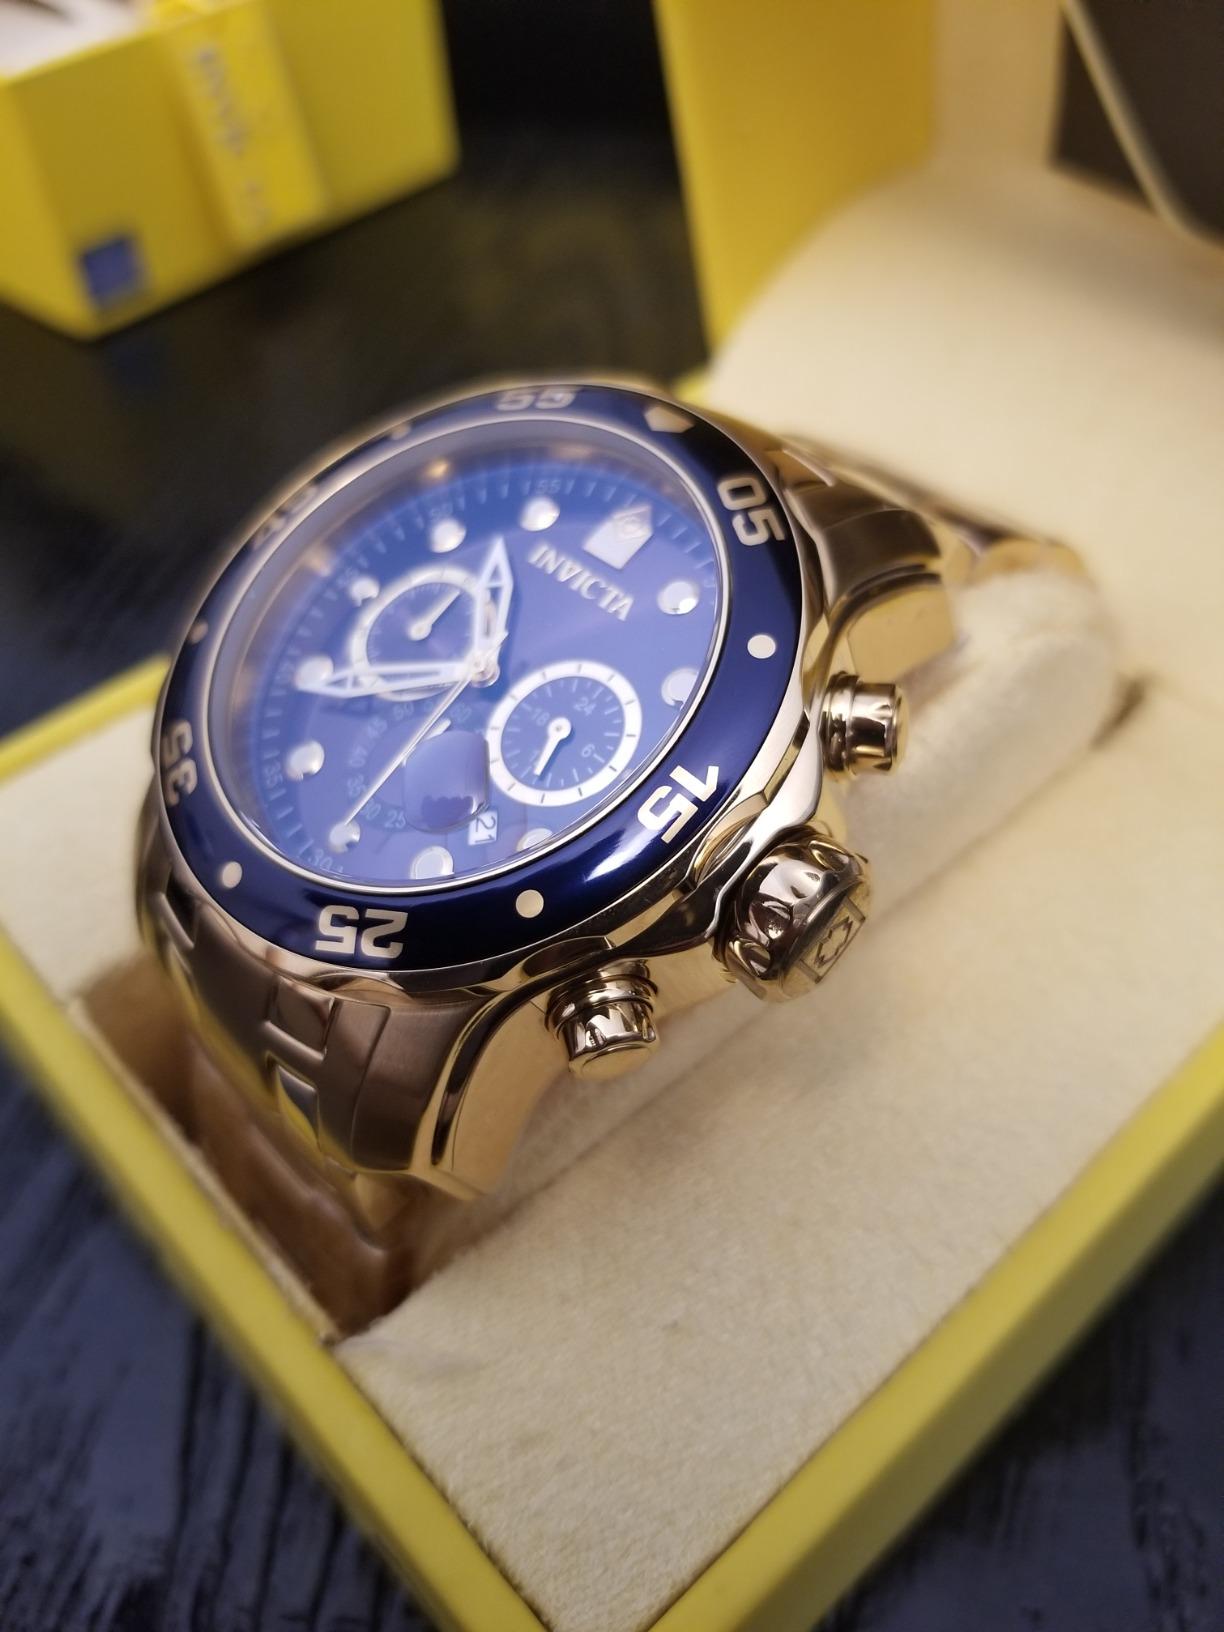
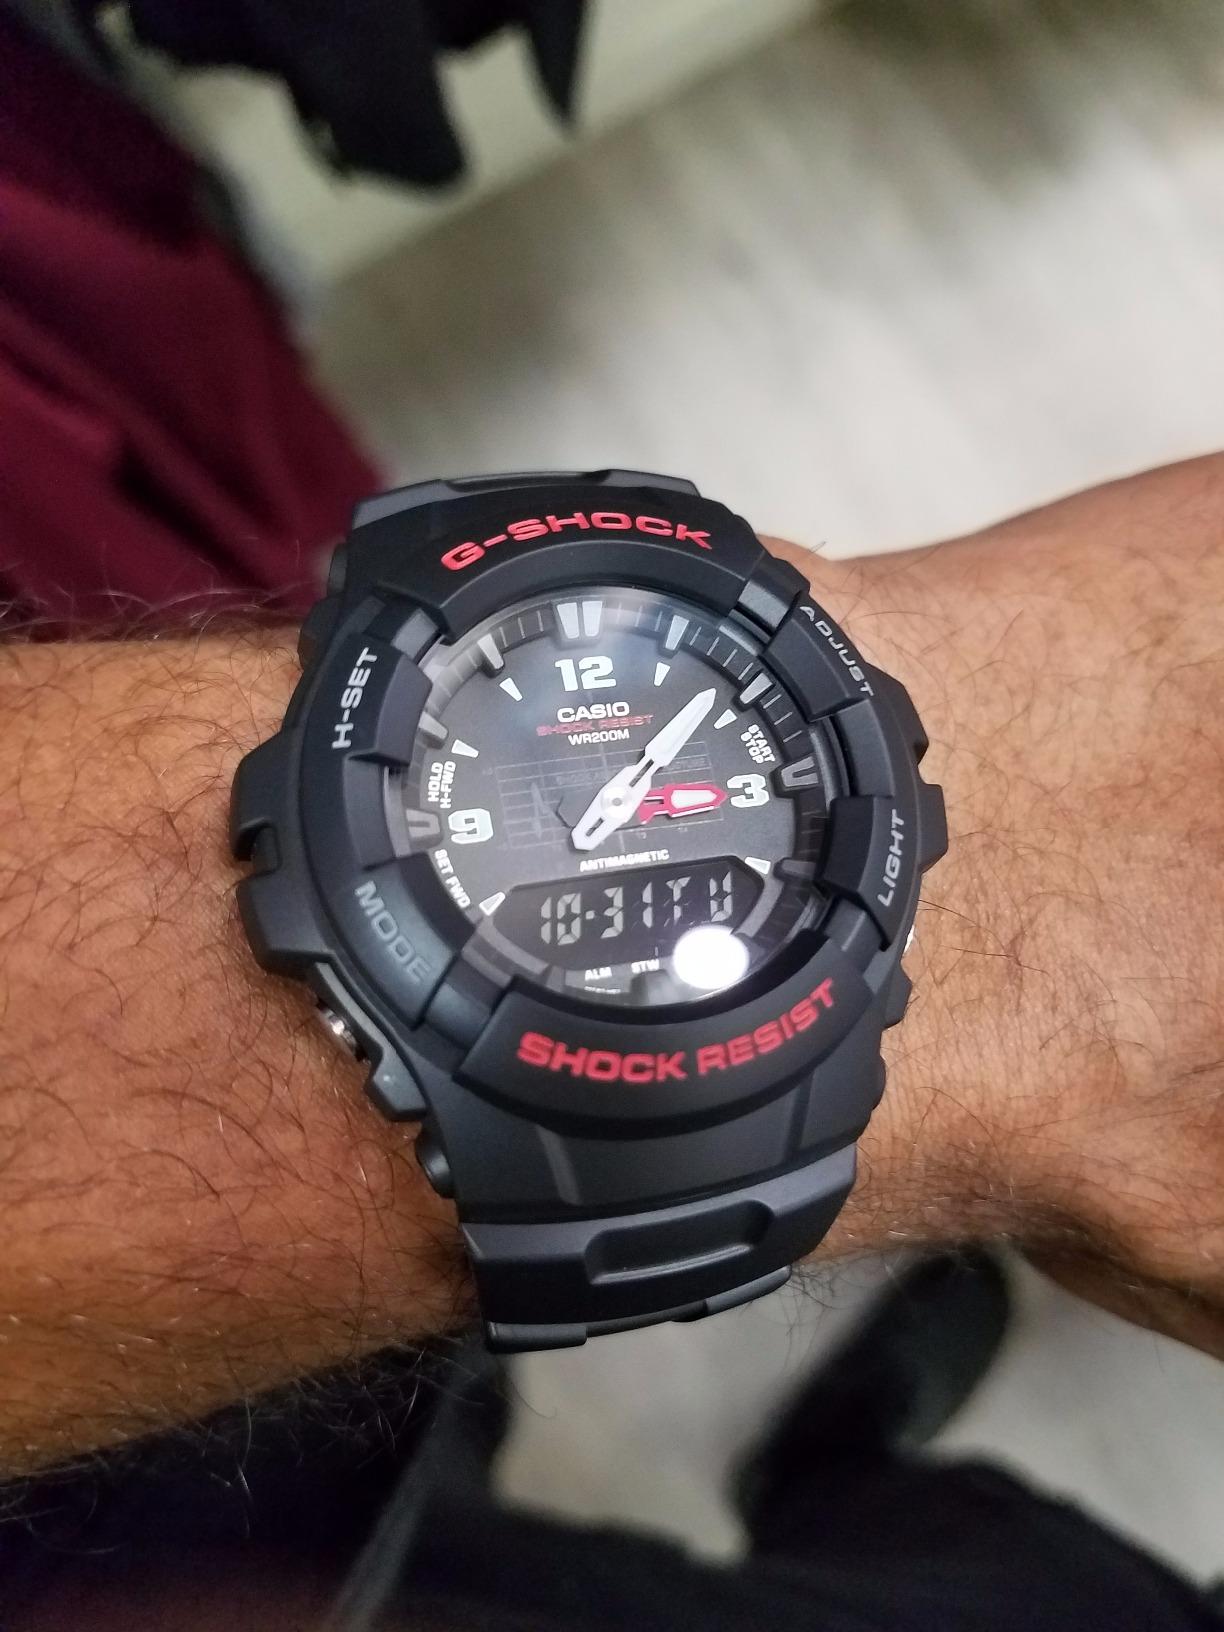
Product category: accessories_watch
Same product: no